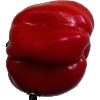
Label: Pepper Red 1